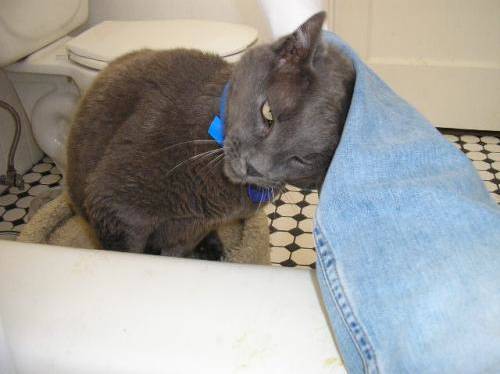
Label: cat